Julia Wernicke

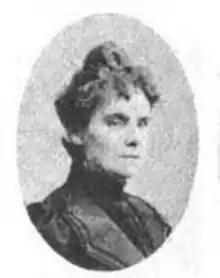

Julia Wernicke (August 26, 1860 – October 25, 1932) was an Argentine painter and engraver. She is known as the first animalist painter from Argentina and incorporated exotic animals into her paintings. She paved the way for female artists in Argentina through many firsts, especially within the discipline of engraving. Wernicke was one of the first women to have an individual exhibition of works in Buenos Aires, in 1897; and the first person to have an individual exhibition of engraved etchings in Argentina, in 1909.